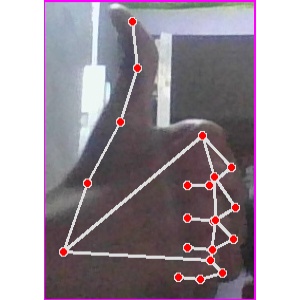
अक्षर: थ